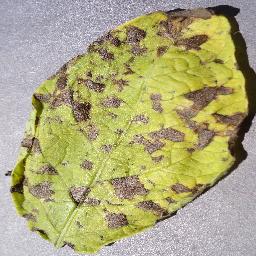
Etiqueta: Tizon_Temprano